Judaea Capta coinage

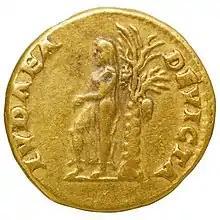
Aureus of Vespasian,

' coins (also spelled ', and, on many of the coins) were a series of commemorative coins originally issued by the Roman Emperor Vespasian to celebrate the capture of Judaea and the destruction of the Second Jewish Temple by his son Titus in AD 70 during the First Jewish Revolt. There are several variants of the coinage. The reverse of the coins may show a female seated right in an attitude of mourning at the base of a palm tree, with either a captive bearded male standing left, with his hands bound behind his back, or the standing figure of the victorious emperor, or the goddess Victoria, with a trophy of weapons, shields, and helmets to the left.